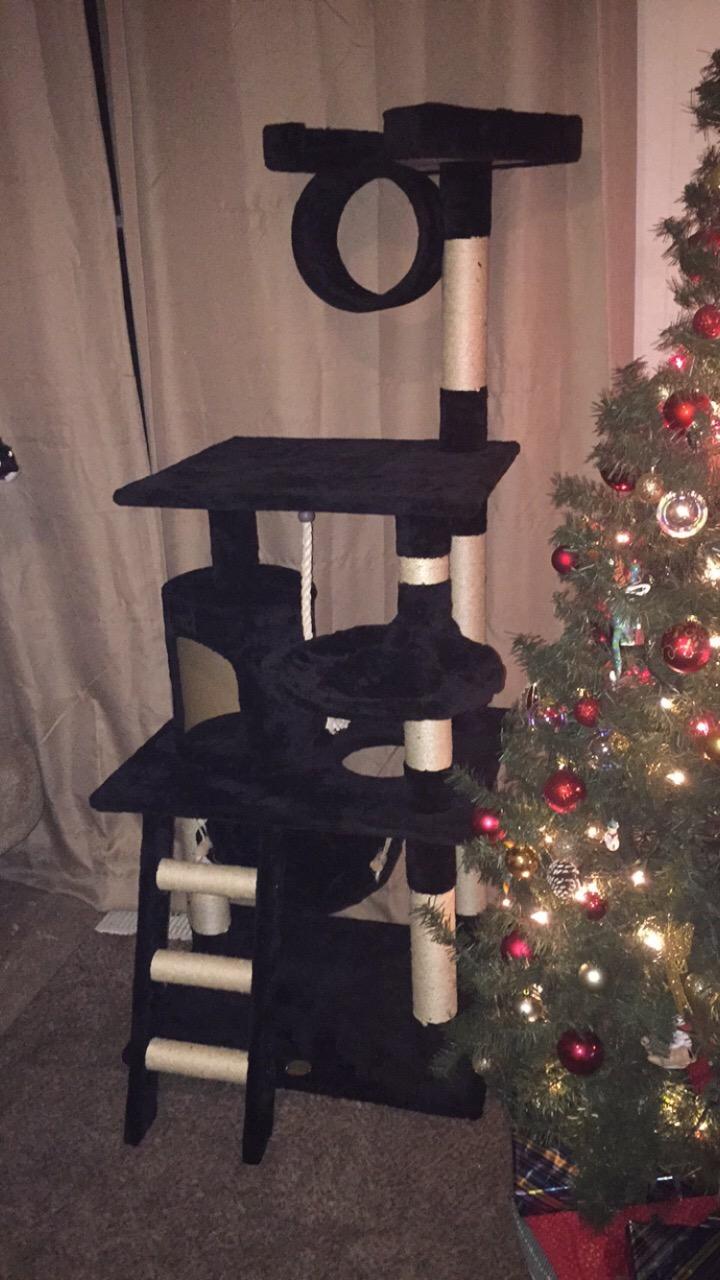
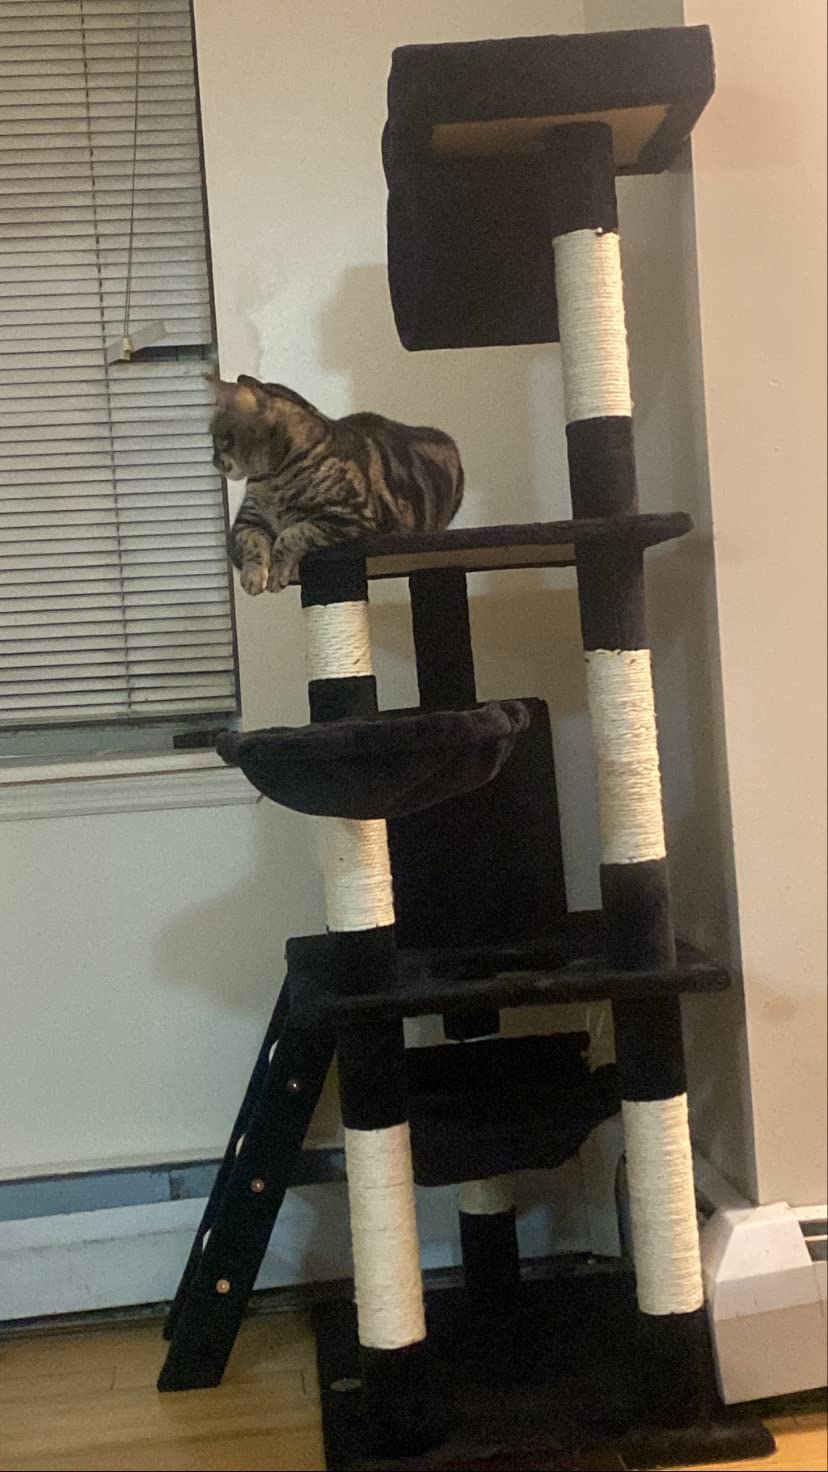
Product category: items_cat tree
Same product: yes